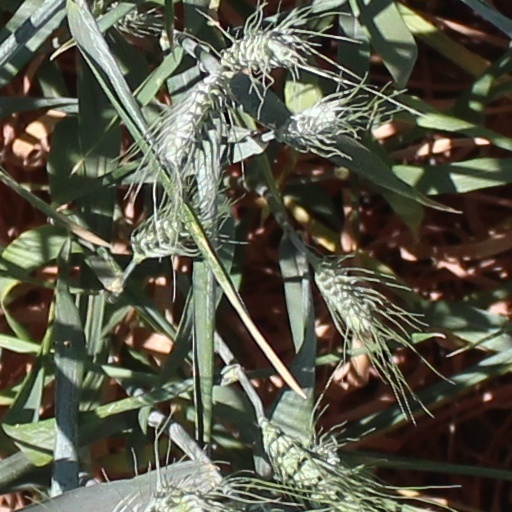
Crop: wheat